Bernard Marti

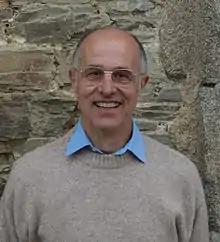
Bernard Marti in 2007

Bernard Marti (born 16 April 1943 in Paris) is a Swiss orienteering competitor. He received a silver medal in the "relay event" at the 1972 World Orienteering Championships in Jičín, together with Dieter Hulliger, Dieter Wolf and Karl John.